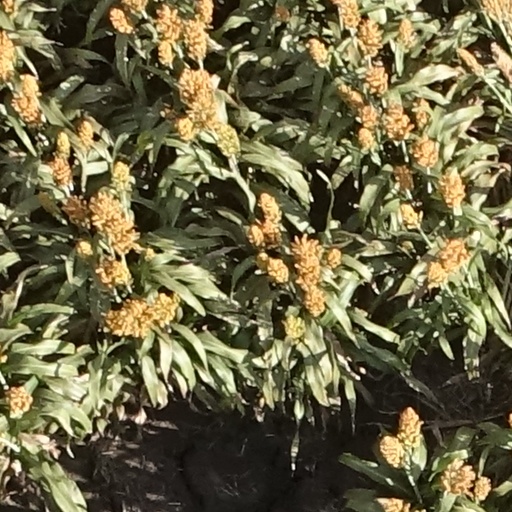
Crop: sorghum